Göndul

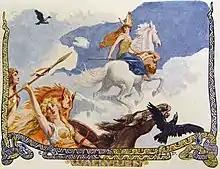
"Walkyrien" (1905) by Emil Doepler.

In Norse mythology, Göndul (Old Norse: "Gǫndul", "wand-wielder") is a valkyrie. Göndul is attested in "Heimskringla", "Sörla þáttr", and a 14th-century Norwegian charm. In addition, Göndul appears within the valkyrie list in the "Poetic Edda" poem "Völuspá", in both of the two "Nafnaþulur" lists found in the "Prose Edda", and among the valkyries listed in "Darraðarljóð".